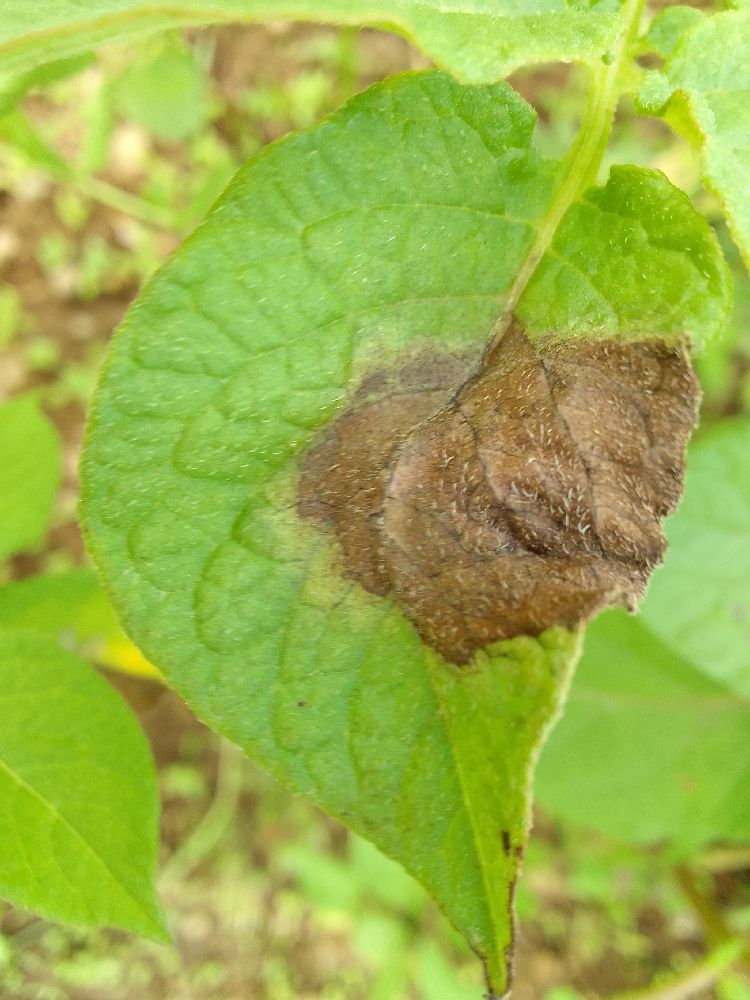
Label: Late blight